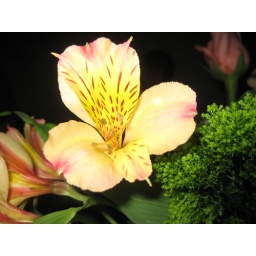
A flower in the centerpiece on my table at a friend's wedding.